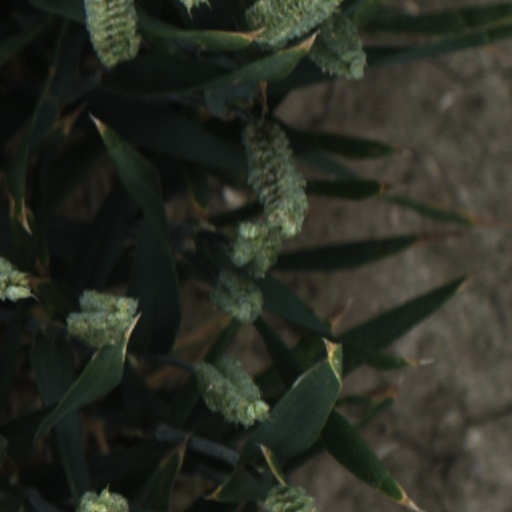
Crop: wheat